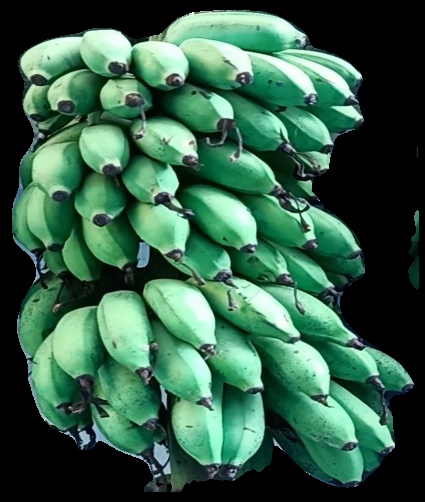
Variety: rasbale
Grade: grade2